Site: brandenburg
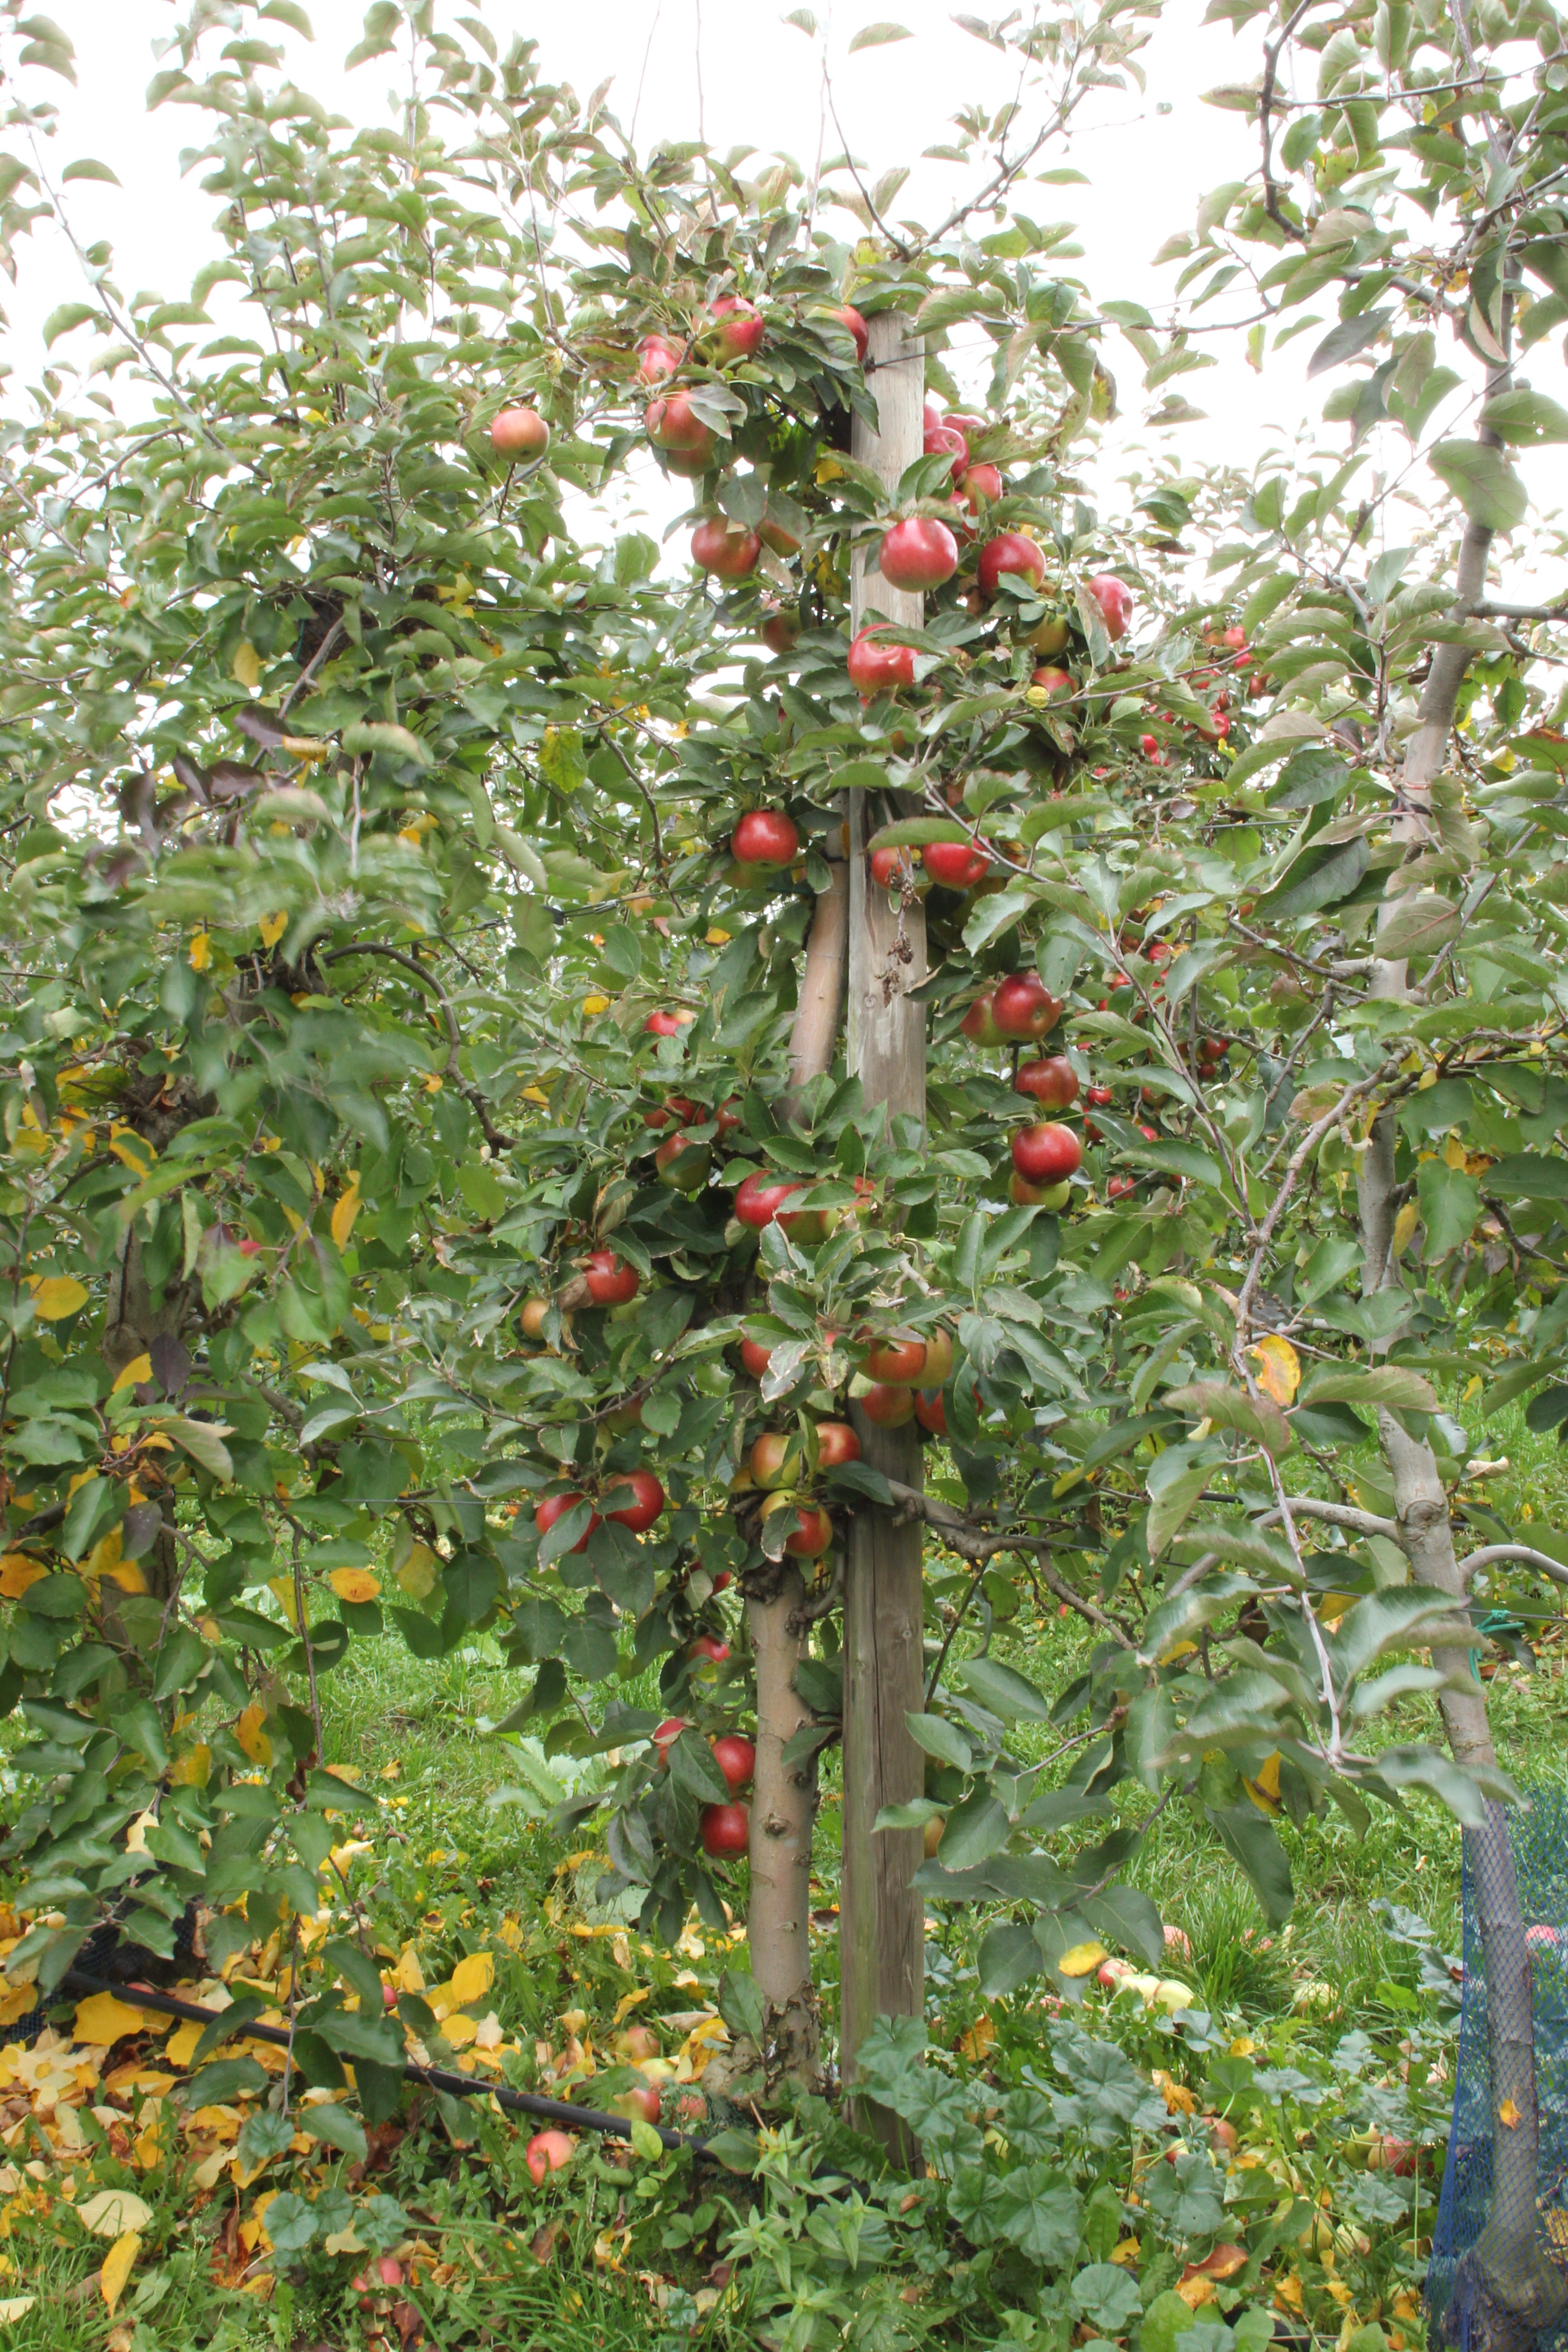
Growth stage (BBCH 91): Senescence, beginning of dormancy